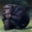
Label: chimpanzee